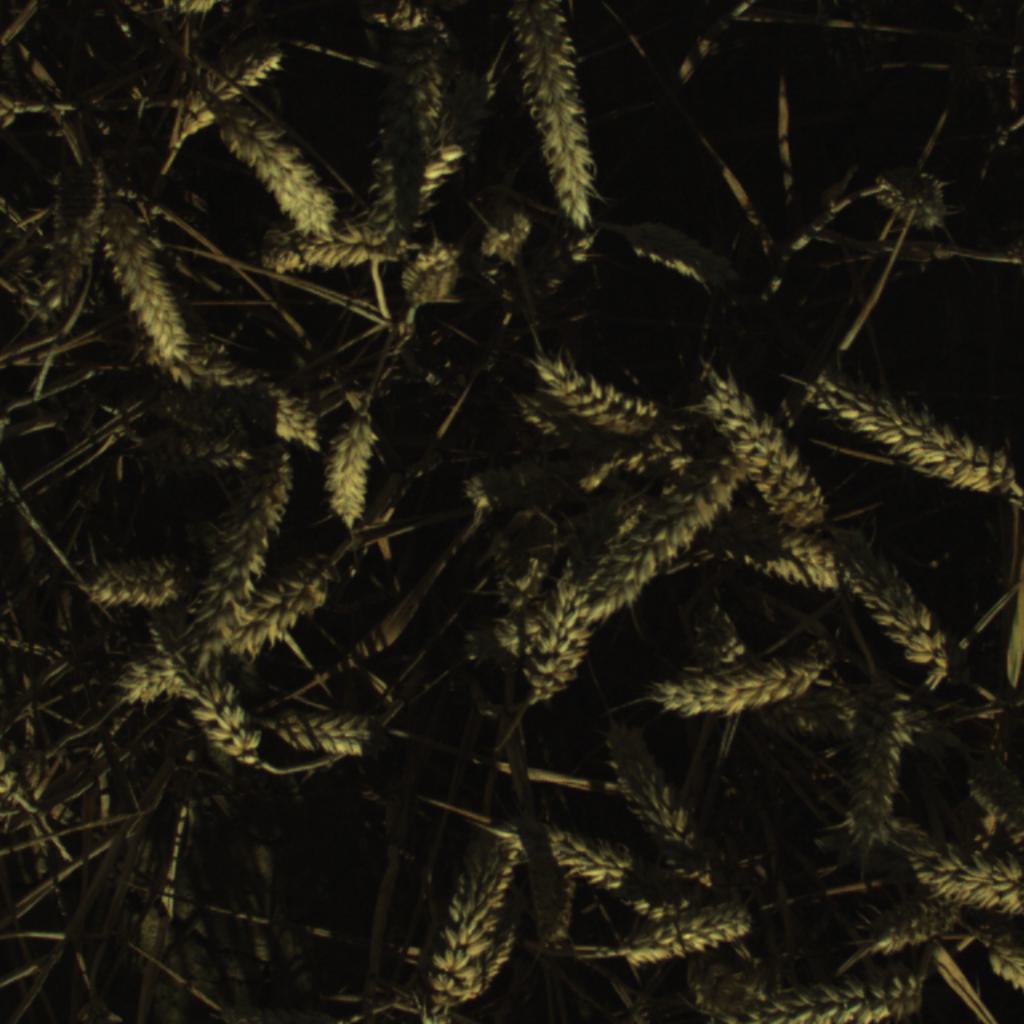
Country: Belgium
Location: Gembloux
Wheat development stage: Ripening